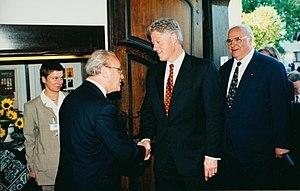
La maison de Jean-Sébastien Bach est une maison-musée de style manoir du XVᵉ siècle, située à Eisenach en Thuringe en Allemagne, ville où est né Jean-Sébastien Bach, et où il a vécu pendant une partie de son enfance. Un important musée lui est dédié depuis le 27 mai 1907.